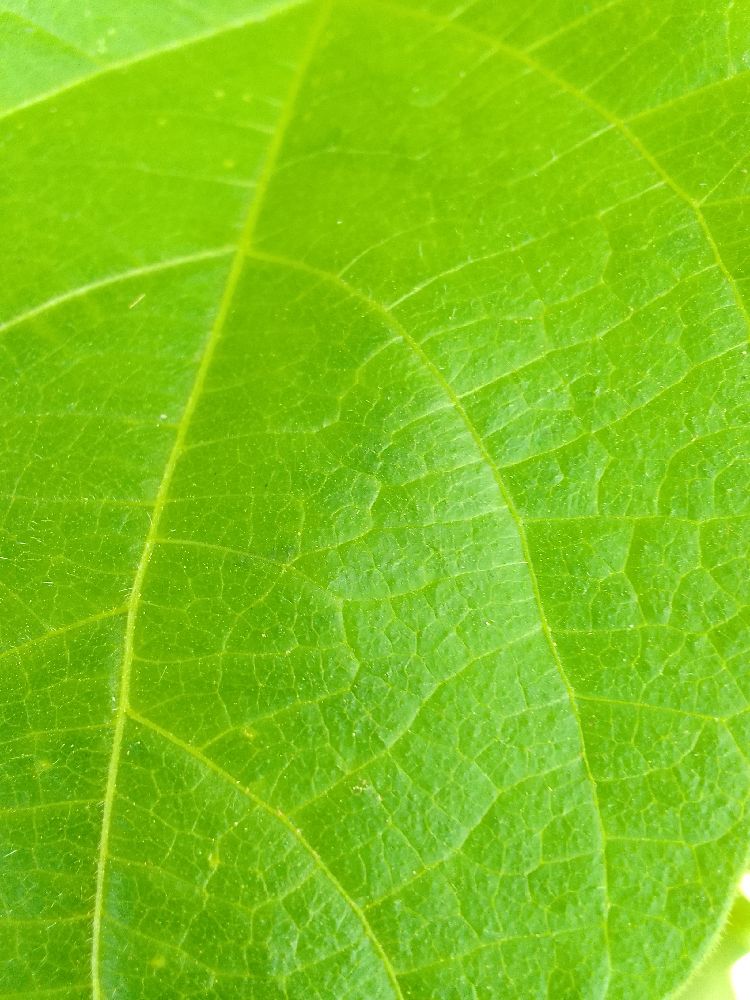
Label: healthy